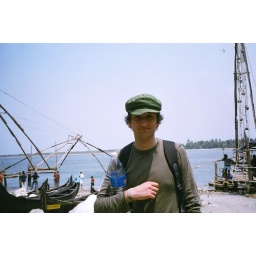
Twat in a hat - and a plastic bottle